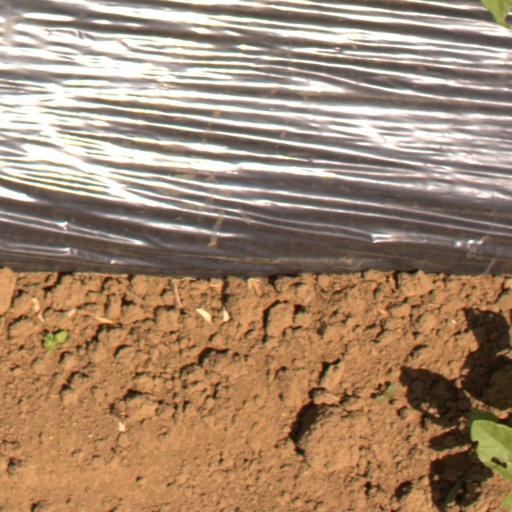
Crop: Jerusalem artichoke